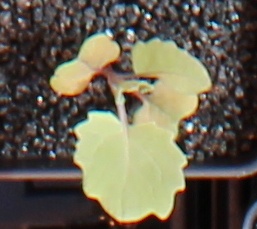
Label: Canola